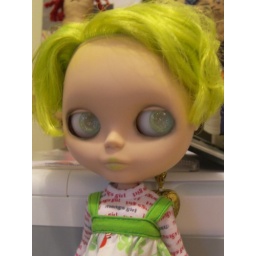
green in TIB/cris shida dress